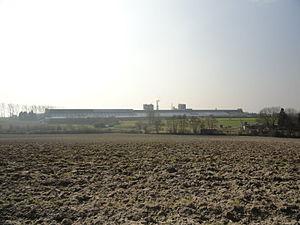
Usine Rosier (Moustier)
Moustier est une section de la commune belge de Frasnes-lez-Anvaing située en Région wallonne dans la province de Hainaut.